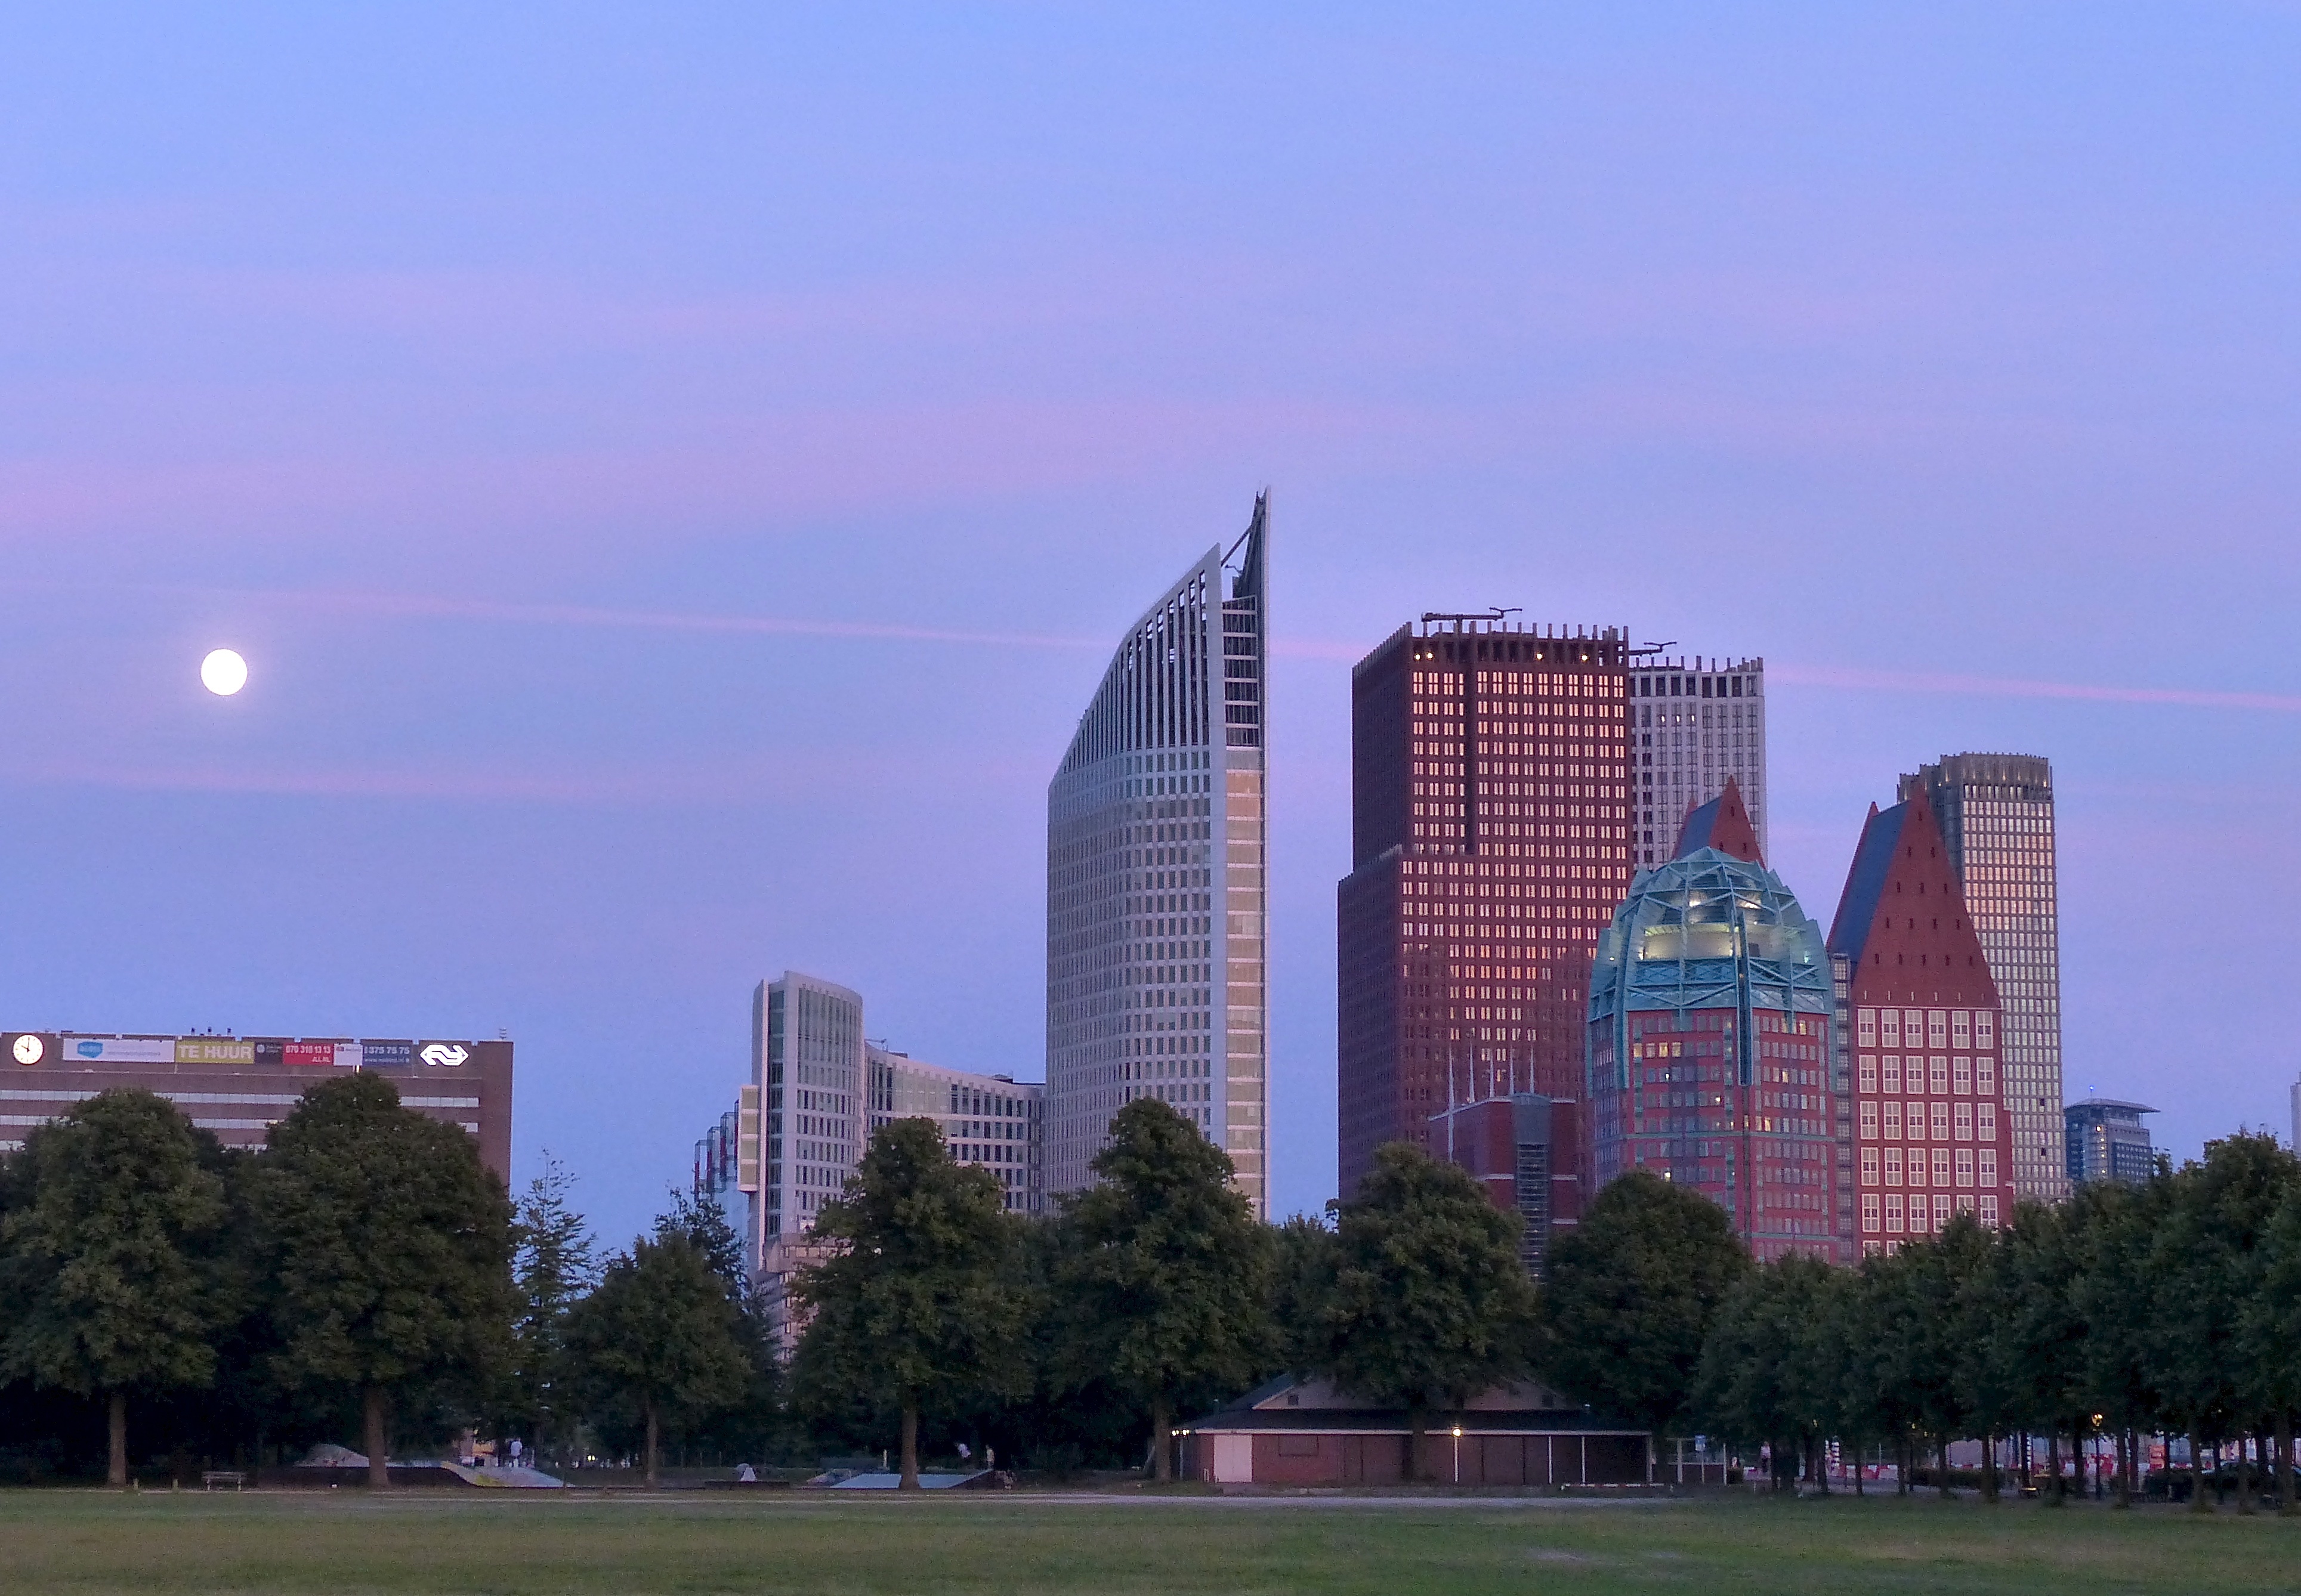
horizon, sunset, skyline, city, skyscraper, cityscape, downtown, dusk, tower, landmark, moon, tower block, holland, hague, haag, netherlands, nightshot, cityskape, metropolis, residential area, human settlement, metropolitan area